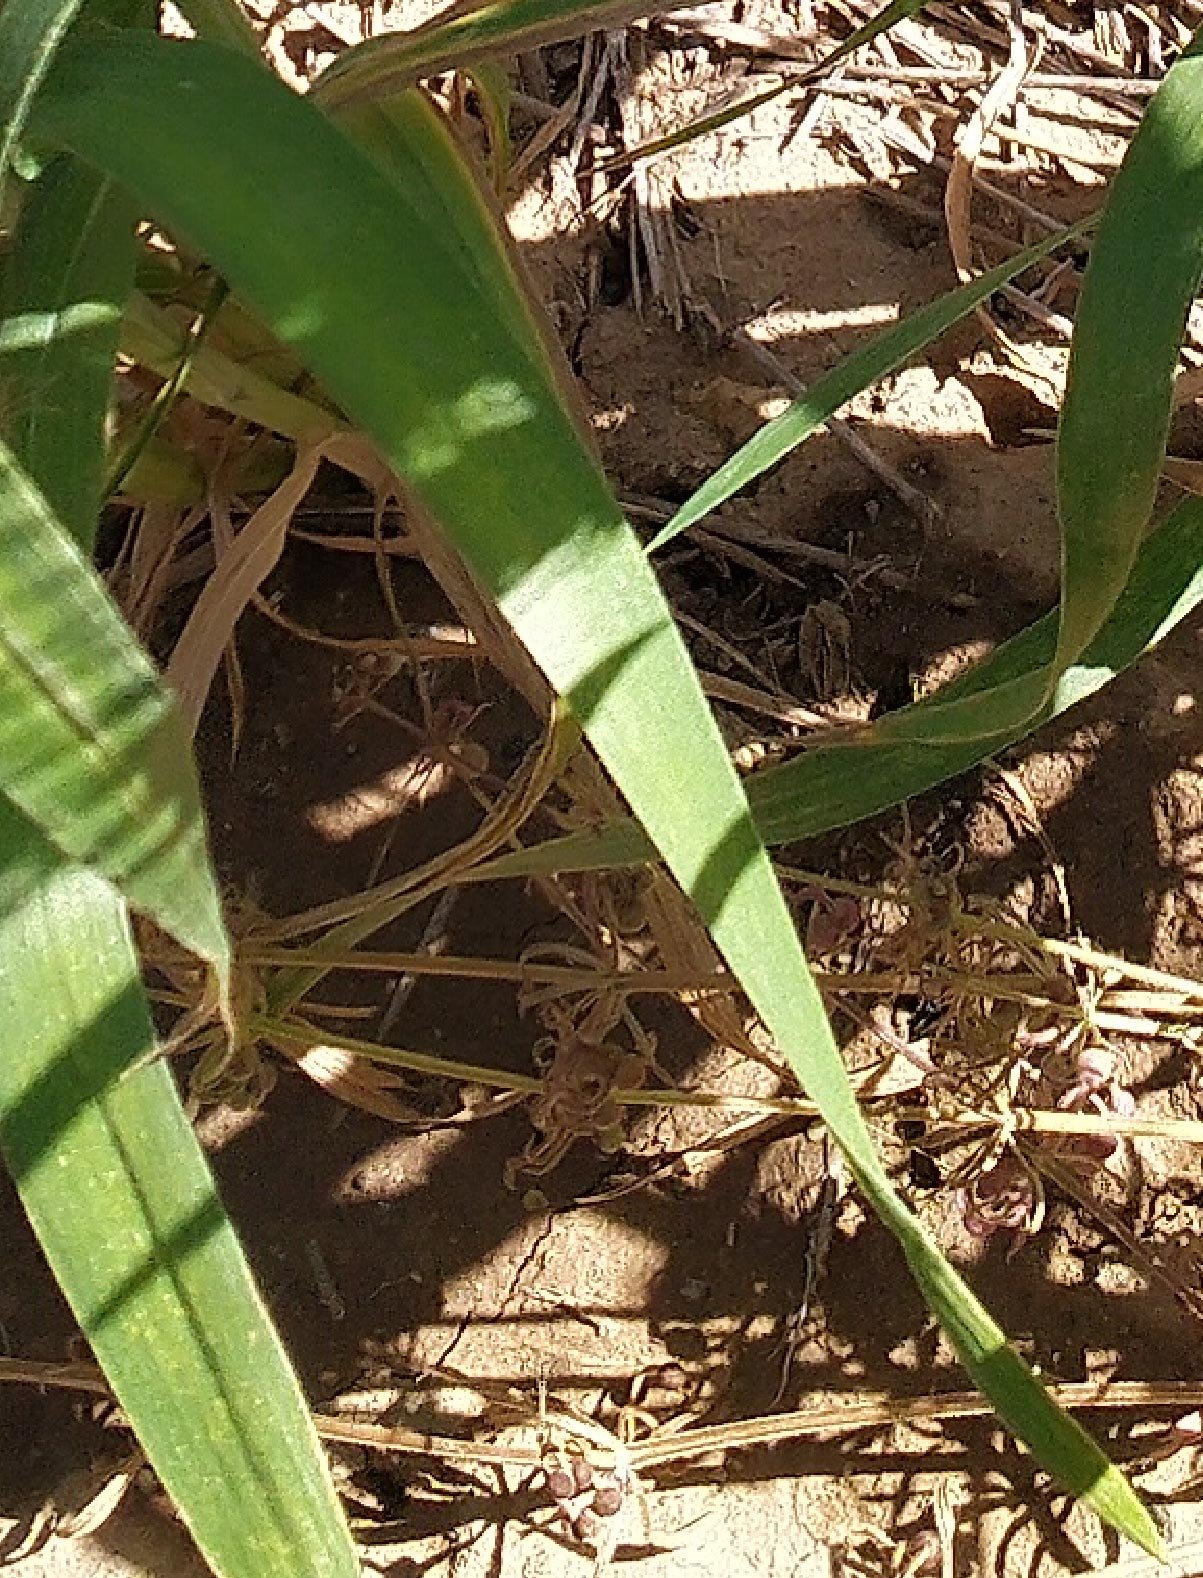
Label: Wheat___Healthy